Answer in natural language. Is framed monochromatic wall decor painting further away or in front of white color chair? Choose between the following options: further away or in front
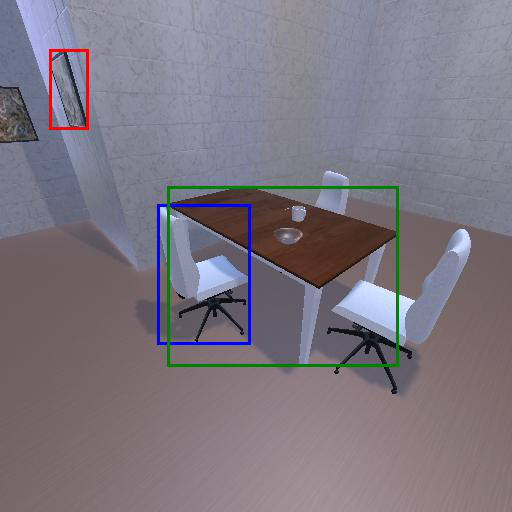
<answer>further away</answer>